Climate change in Europe

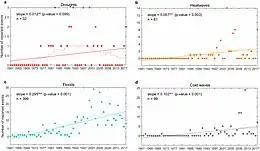
The observed increase in extreme weather events in Europe, from 1964 to 2015.

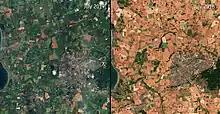
Satellite image comparison showing the effect of the 2018 heat wave on agricultural fields in Slagelse, Denmark.

The summer of 2019 brought a series of high temperature records in Western Europe. During a heat wave a glaciological rarity in the form of a previously unseen lake emerged in the Mont Blanc Massif in the French Alps, at the foot of the Dent du Géant at an altitude of about 3400 meters, that was considered as evidence for the effects of global warming on the glaciers.